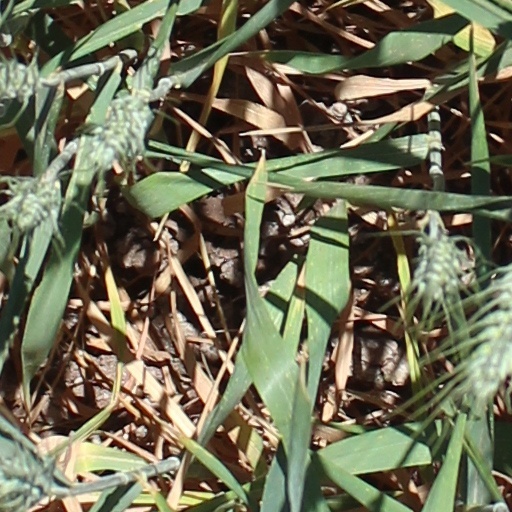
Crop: wheat